Czech First League

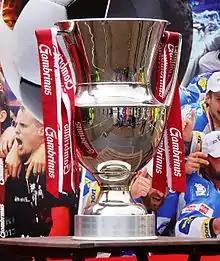
Czech First League trophy (2013)

In the inaugural season, two points were awarded for a win, before switching to three points for a win in 1994. Teams are ranked by total points, in the case of two or more teams finishing with equal points, the head-to-head record between the teams is used for ranking, counting points in relevant games, then goal difference and then goals scored.